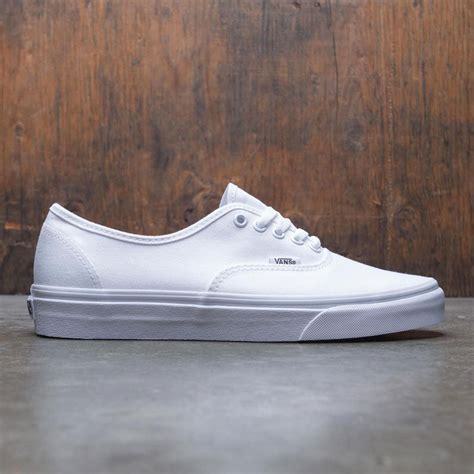
Brand: Vans
Model: Authentic Skate